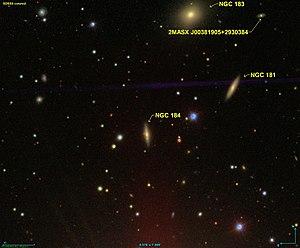
Image créée à l'aide du logiciel Aladin Sky Atlas du Centre de Données astronomiques de Strasbourg et des données de SDSS (Sloan Digital Sky Survey).
NGC 184 est une galaxie lenticulaire située dans la constellation d'Andromède à environ 236 millions d'années-lumière de la Voie lactée. Elle a été découverte par l'astronome français Édouard Stephan en 1883.